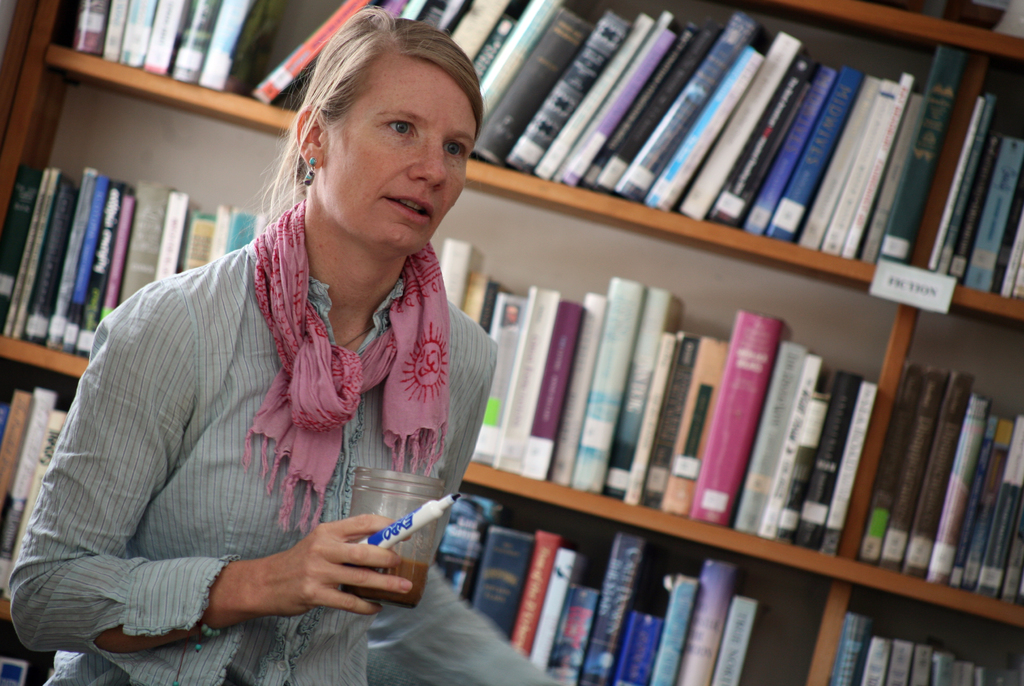
Label: others